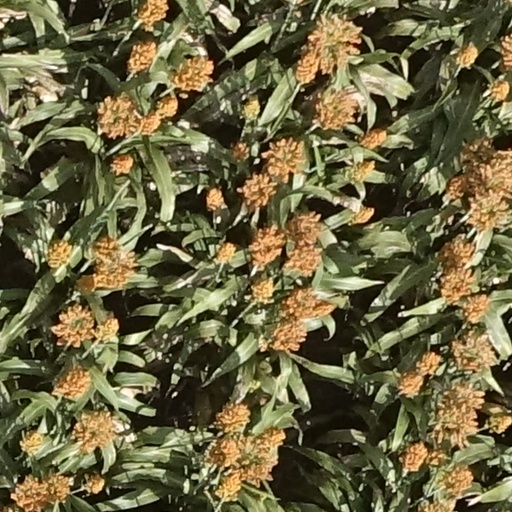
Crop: sorghum